The Hague

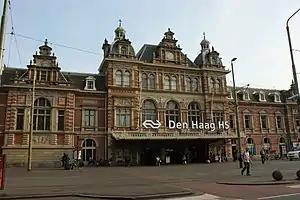
View of Hollands Spoor

The Hague has a service-oriented economy. A professional life in the city is dominated by a large number of civil servants and diplomats working in the city; , 26% of the jobs in The Hague are those offered by the Dutch government or the international institutions. Large employers in this sector include the ministries of Defence, Justice, Housing, Spatial Planning and the Environment, Foreign Affairs, the Ministry of the Interior and Kingdom Relations and Transport, Public Works and Water Management.